Marie Beatrice Schol-Schwarz

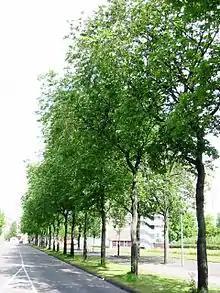
"Ulmus × hollandica" 'Bea Schwarz' in Amsterdam, Netherlands in 2004

Marie Beatrice "Bea" Schol-Schwarz (12 July 1898 – 27 July 1969) was the Dutch phytopathologist who discovered the causal fungus of Dutch elm disease. She first studied pathogens afflicting peanuts and later the fungus "Phialophora".